Melanie Kreis

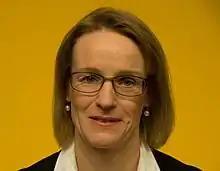
Melanie Kreis in 2017

Melanie Kreis (born 1971) is a German businesswoman, member of the board of managing directors and the chief financial officer (CFO) of Deutsche Post, the world's largest logistics company, since October 2016.